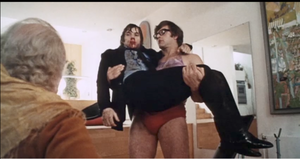
Orange mécanique est un film d'anticipation britannico-américain écrit et réalisé par Stanley Kubrick, sorti sur les écrans en 1971.